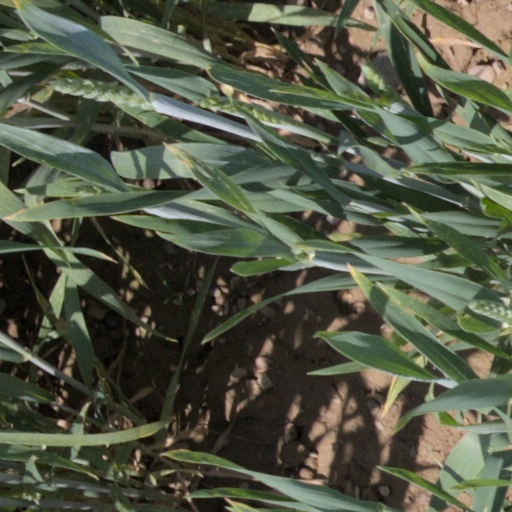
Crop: wheat